Incognito (2009 film)

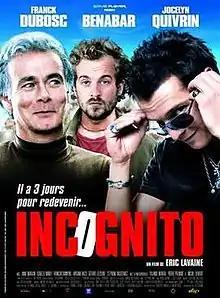
Film poster

Incognito is a 2009 French comedy film directed by Éric Lavaine. Starring Bénabar, Franck Dubosc, Jocelyn Quivrin. The film was released on April 29, 2009.